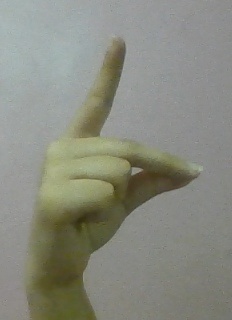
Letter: ta